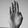
ASL letter: B